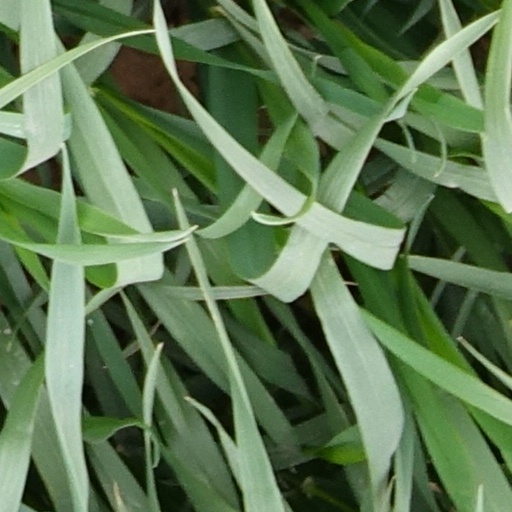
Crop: wheat